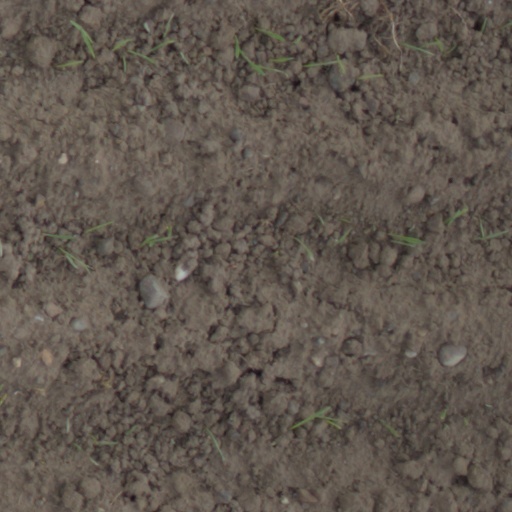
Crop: wheat